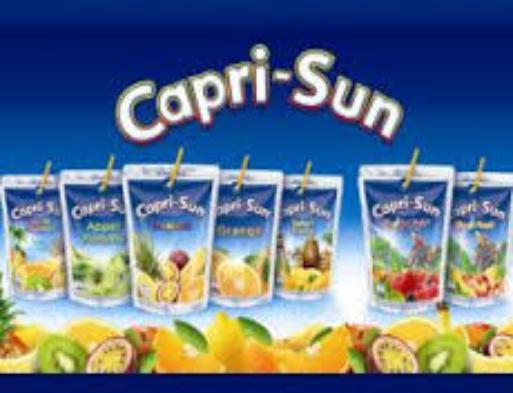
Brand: Capri Sun
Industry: Food